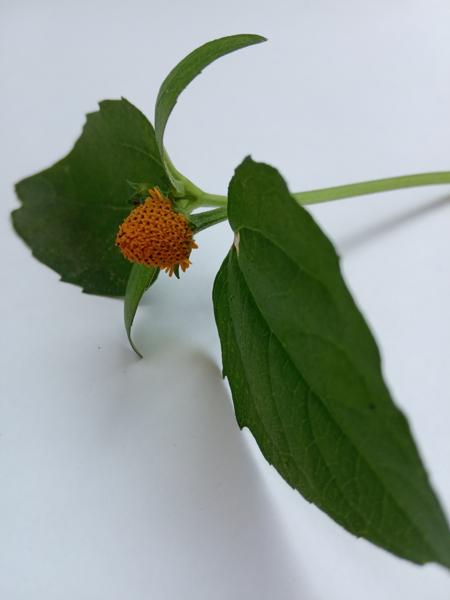
Weed species: Synedrella nodiflora